Katia, Egypt

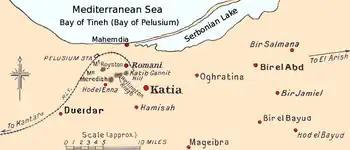
Katia in the Sinai Desert

The Moroccan traveller Ibn Battuta reported that in 1326 on the route to Gaza, the Egyptian authorities had a customs post at katia on the north coast of Sinai. Here Bedouin were being used to guard the road and track down those trying to cross the border without permission.